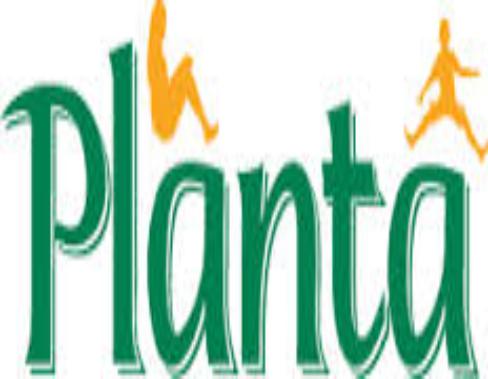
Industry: Others